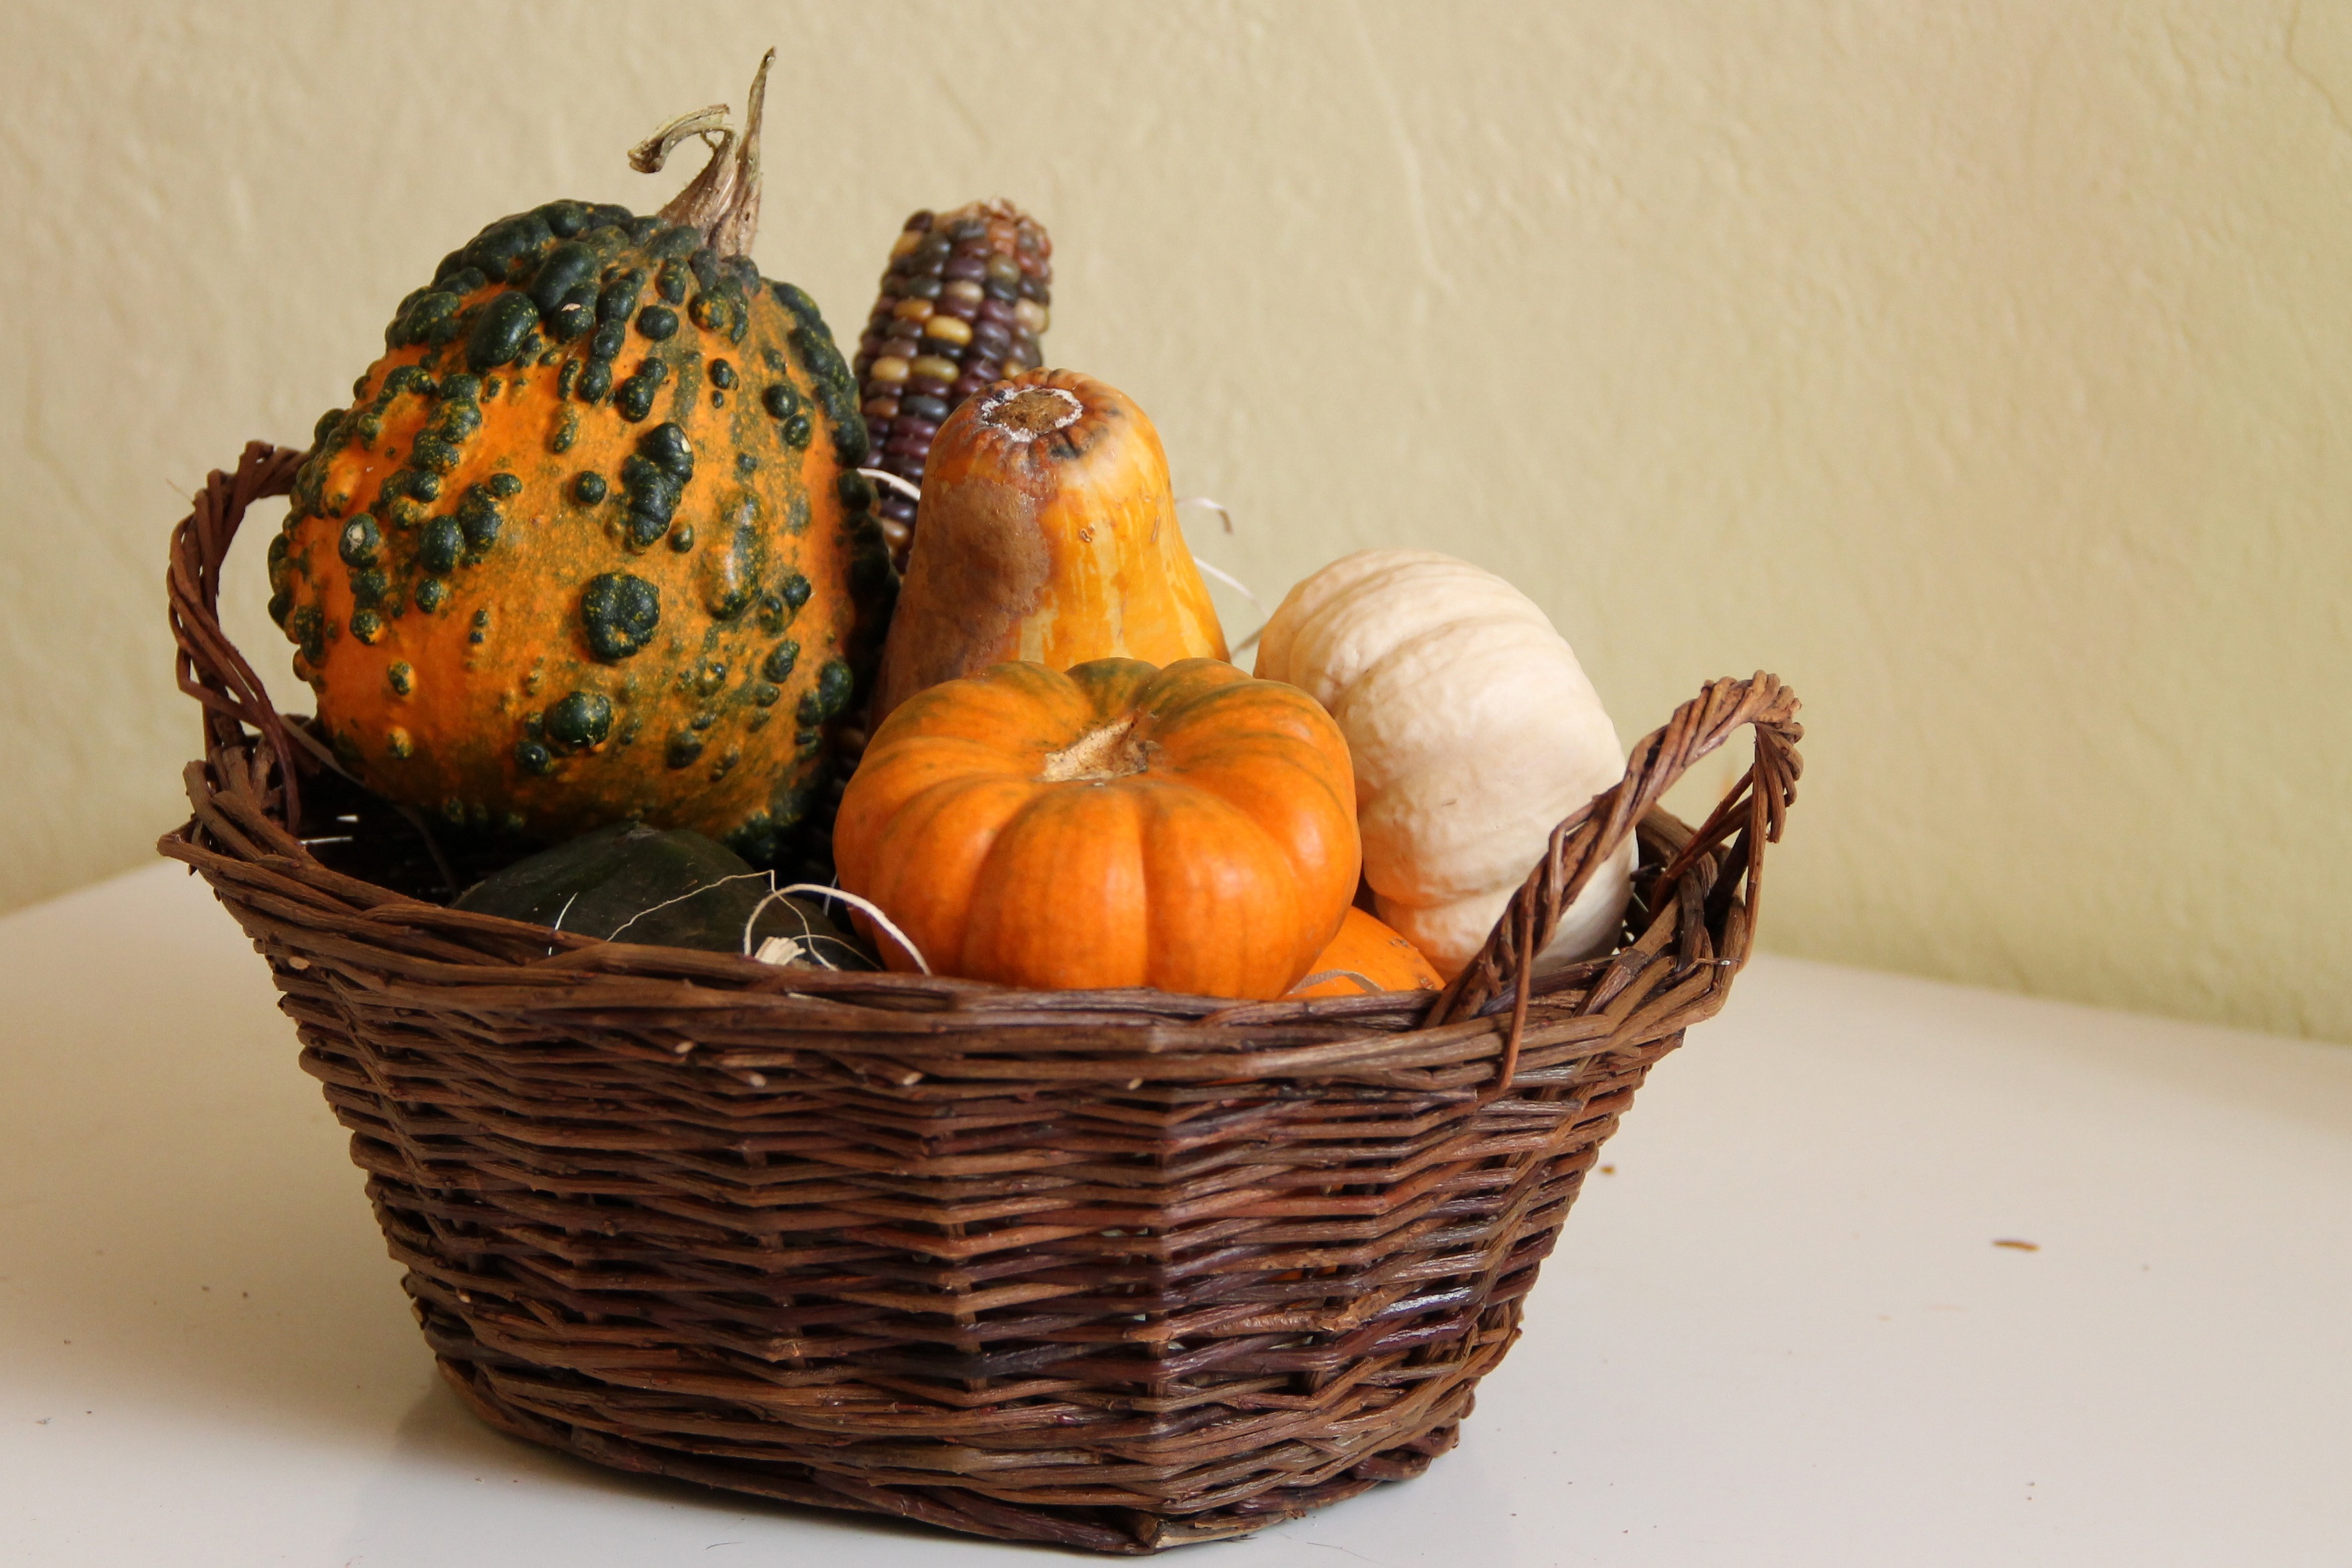
food, produce, crop, autumn, pumpkin, basket, still life, painting, decorative squashes, still life photography